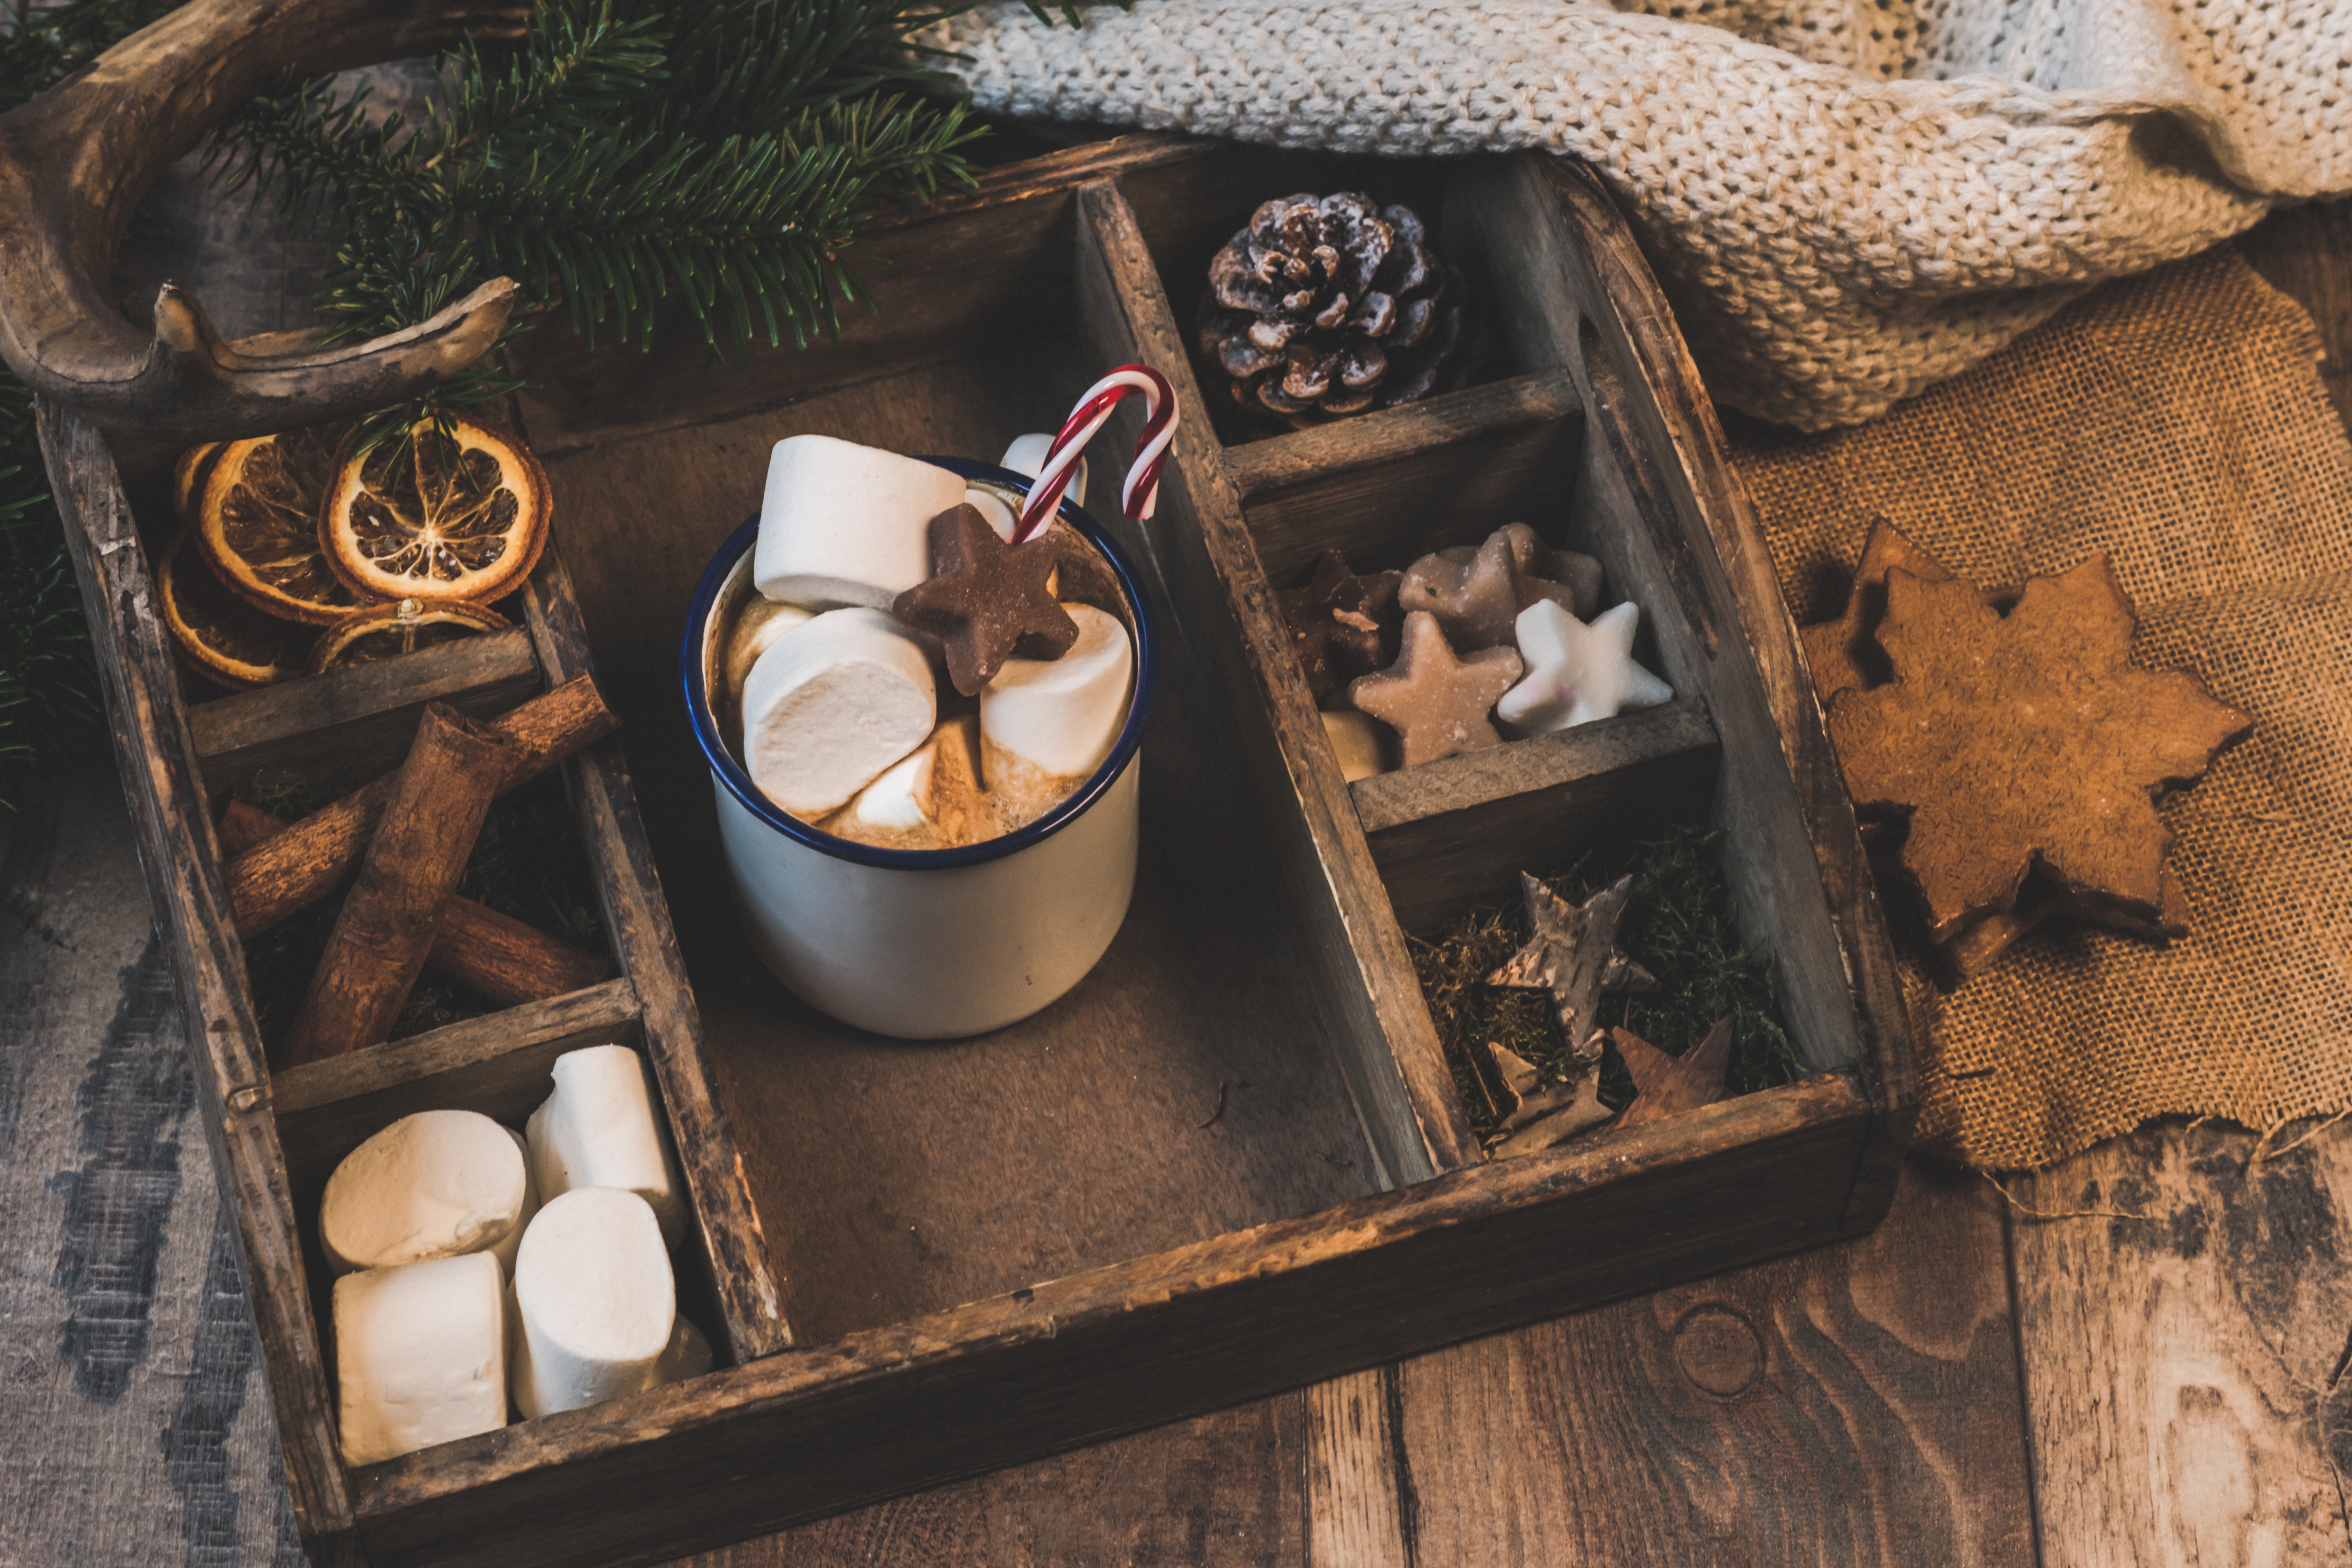
still life, table, food, still life photography